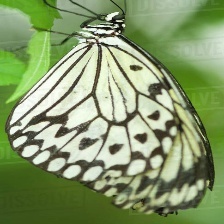
Species: PAPER KITE